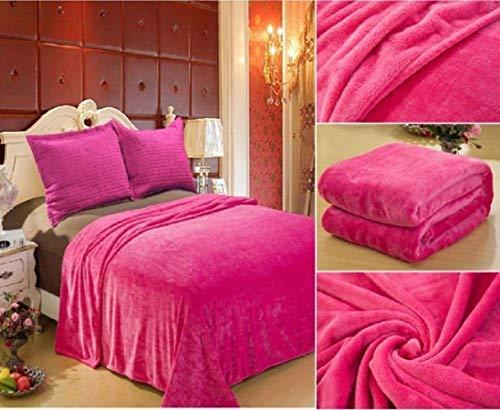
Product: Home Must Haves Solid Hot Pink Affordable Blanket Bedding Throw Fleece Super Soft Warm, Queen, Size
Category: Home & Kitchen | Bedding | Kids' Bedding | Blankets & Throws | Bed Blankets
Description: This modern Super Soft Warm Bed Blanket Queen size.
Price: $29.45
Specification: ProductDimensions:80x90x2inches|ItemWeight:2.5pounds|ShippingWeight:2.5pounds(Viewshippingratesandpolicies)|Manufacturer:HomeMustHaves|ASIN:B00B45P9CE|Itemmodelnumber:PinkBlanket